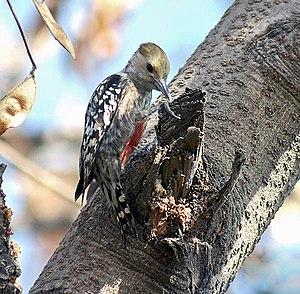
Le Pic mahratte est une espèce d'oiseau de la famille des Picidae.
Leiopicus est un genre monotypique de pics originaire du sous-continent indien.